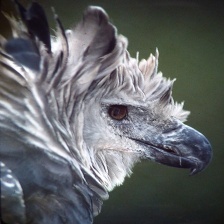
Species: HARPY EAGLE
Scientific name: HARPIA HARPYJA